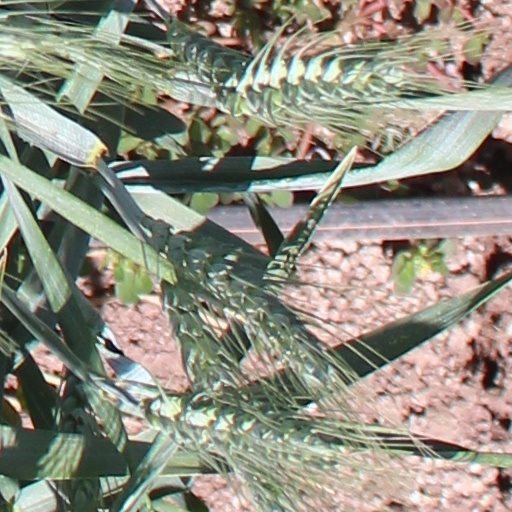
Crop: wheat